Thomas Banks (sculptor)

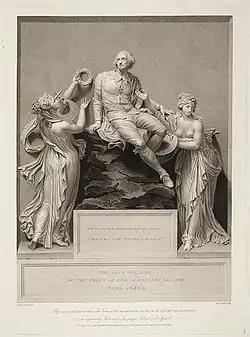
Engraving by Benjamin Smith of Banks's sculpture "Shakespeare attended by Painting and Poetry", formerly at the entrance to the Boydell Shakespeare Gallery

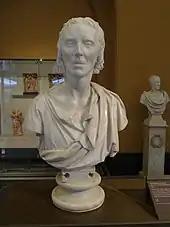
Dr Anthony Addington by Thomas Banks, 1790, Victoria and Albert Museum

Banks's best-known work is perhaps the colossal group of "Shakespeare Attended by Painting and Poetry", which since 1871 has been placed in the garden of New Place, Stratford-upon-Avon. The high-relief sculpture was completed in 1789 for a recess in the upper façade of John Boydell's new Shakespeare Gallery in Pall Mall. Banks was paid 500 guineas for the group which depicts Shakespeare, reclining against a rock, between the Dramatic Muse and the Genius of Painting. Beneath it was panelled pedestal inscribed "He was a Man, take him for all in all, I shall not look upon his like again". The sculpture remained in Pall Mall until the building was demolished in 1868 or 1869, when it was moved to New Place.